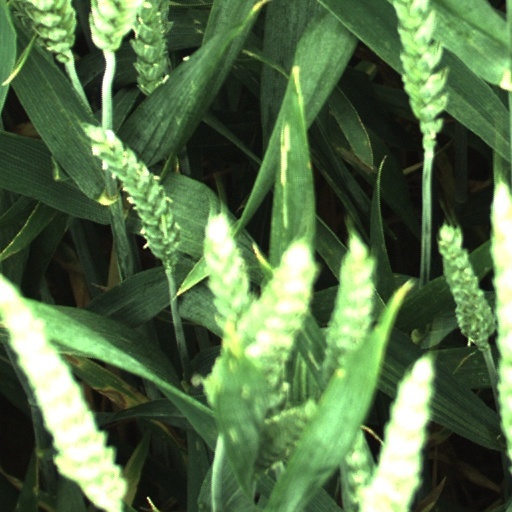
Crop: wheat